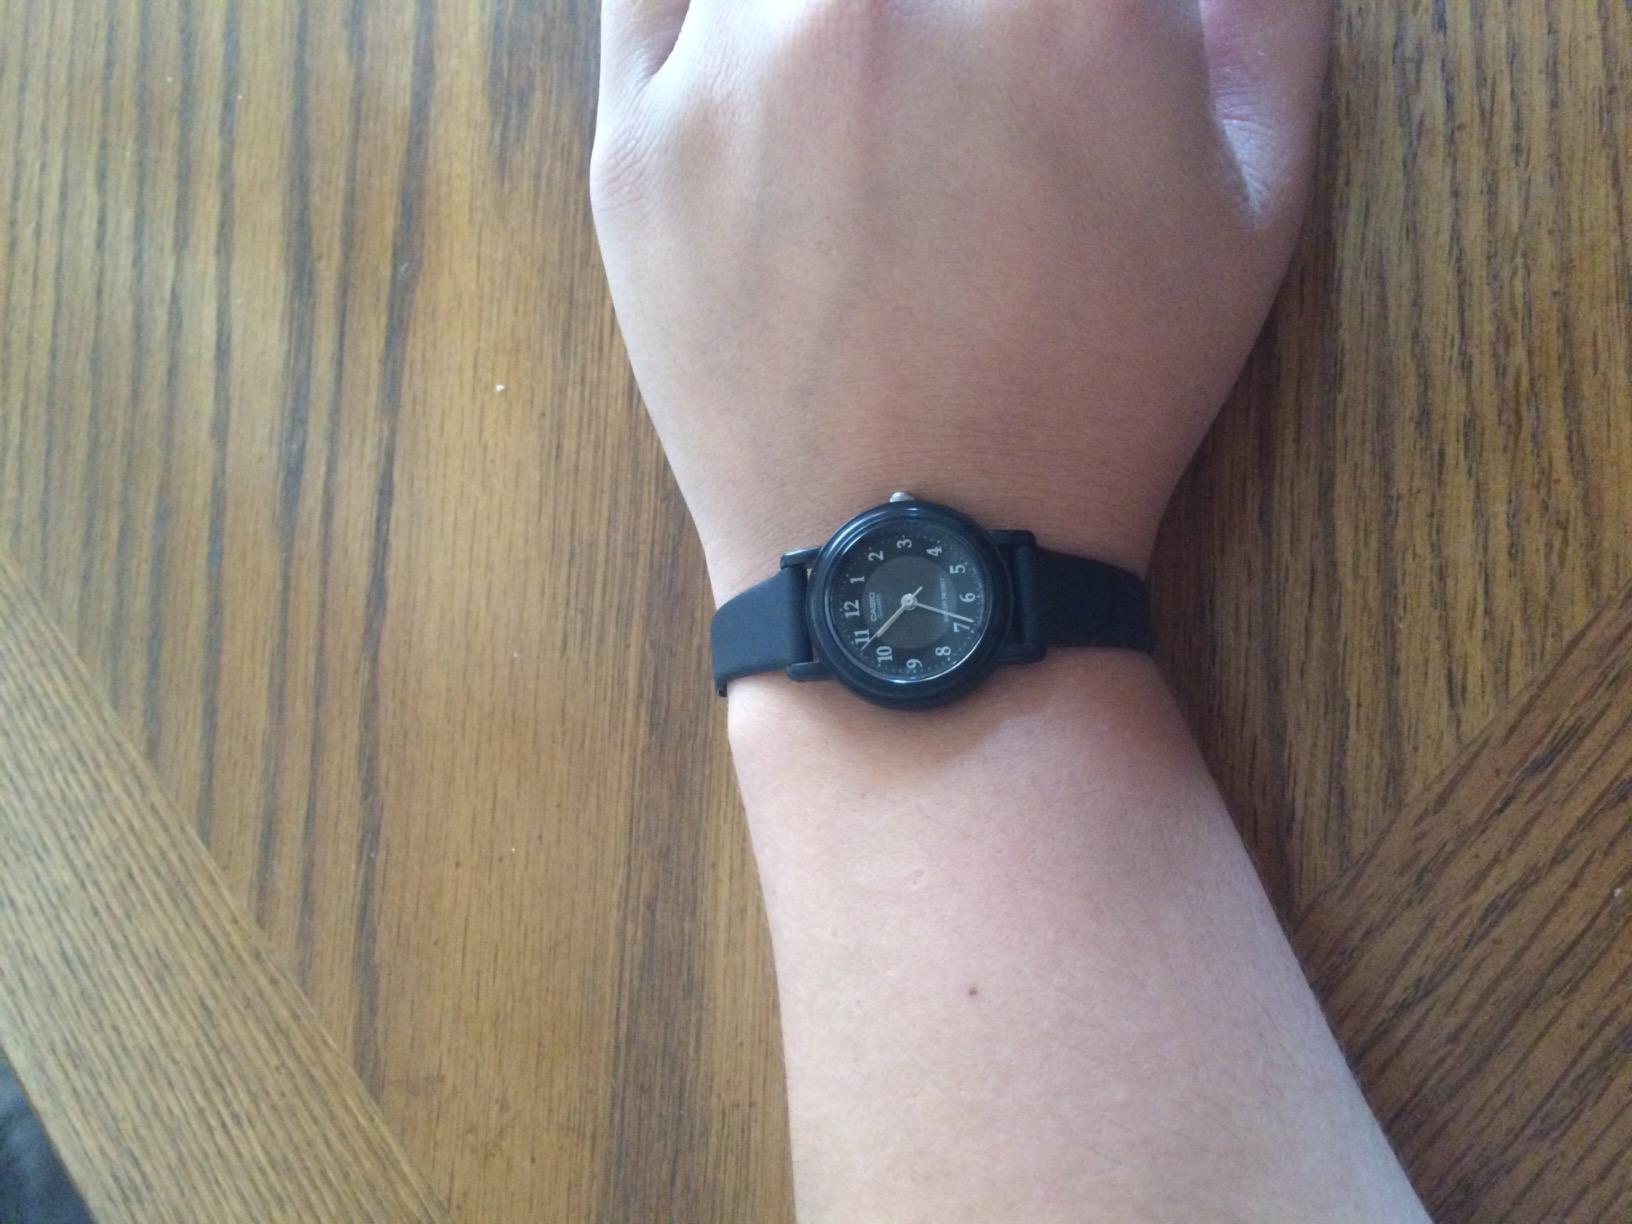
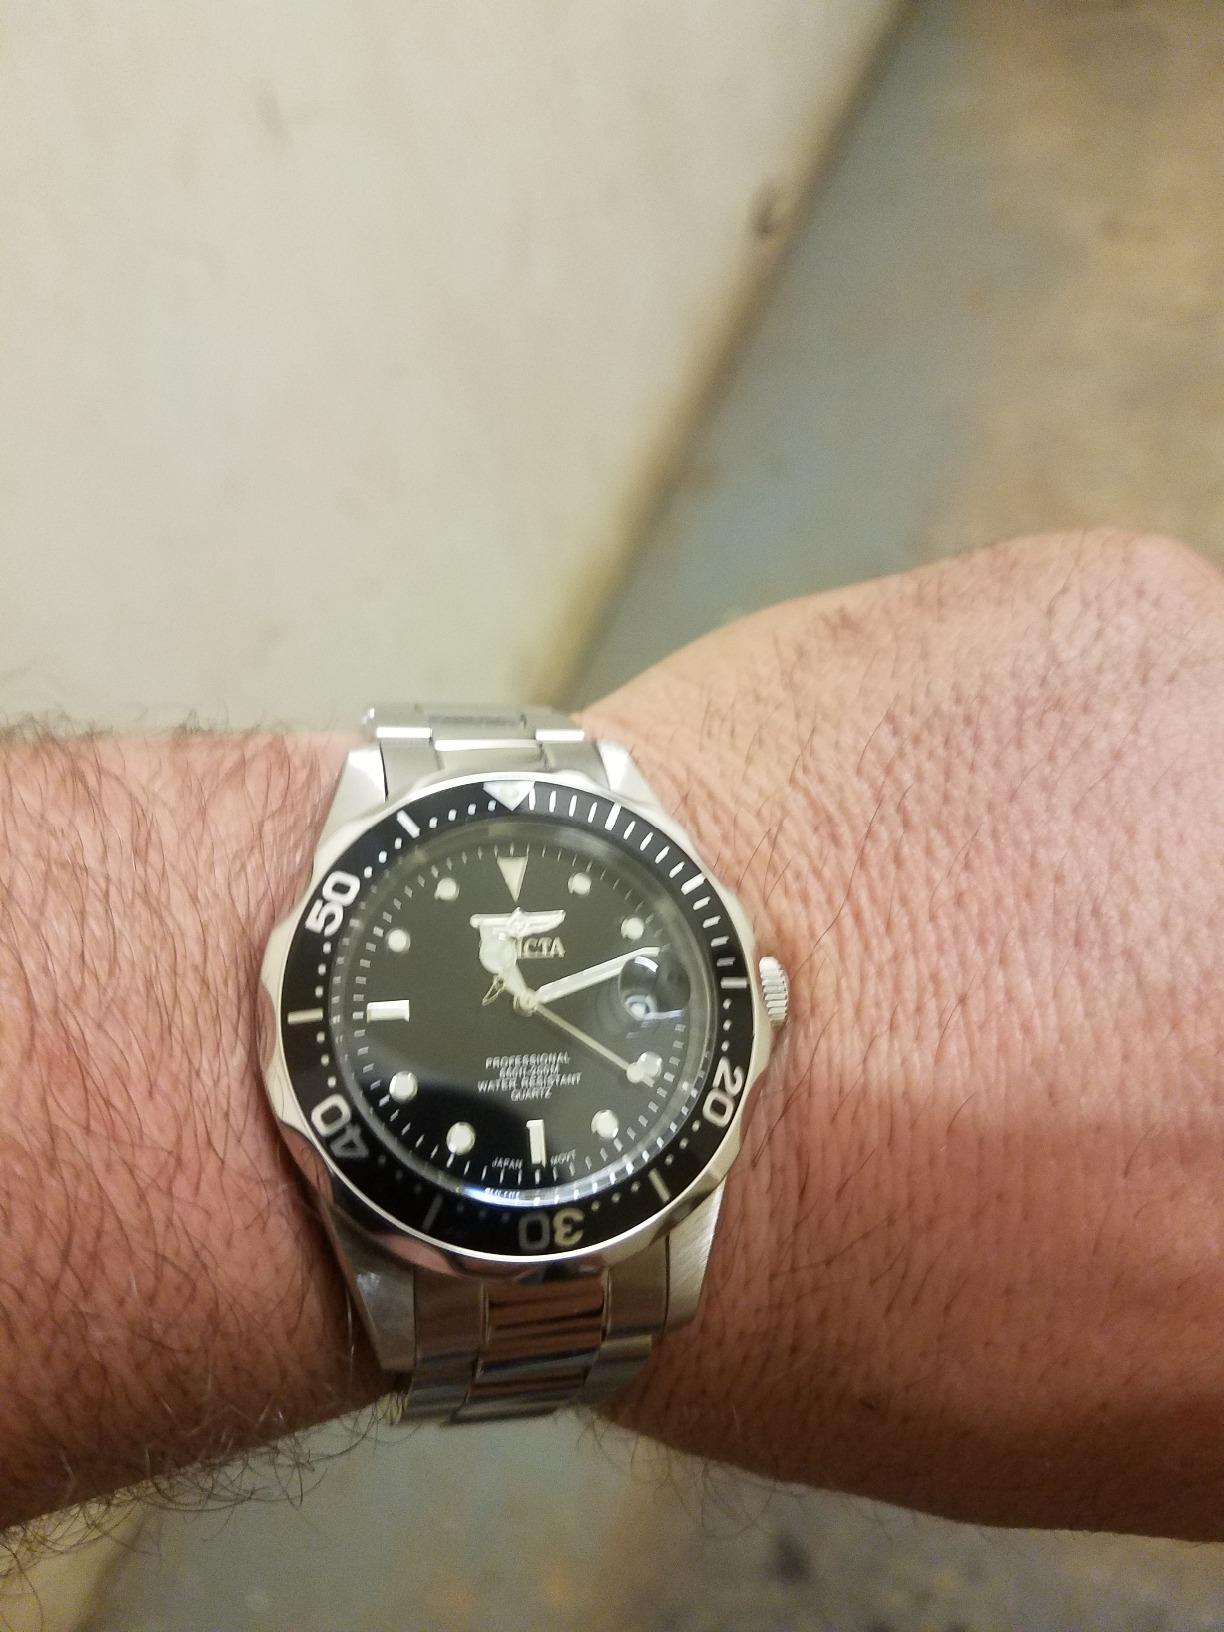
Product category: accessories_watch
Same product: no